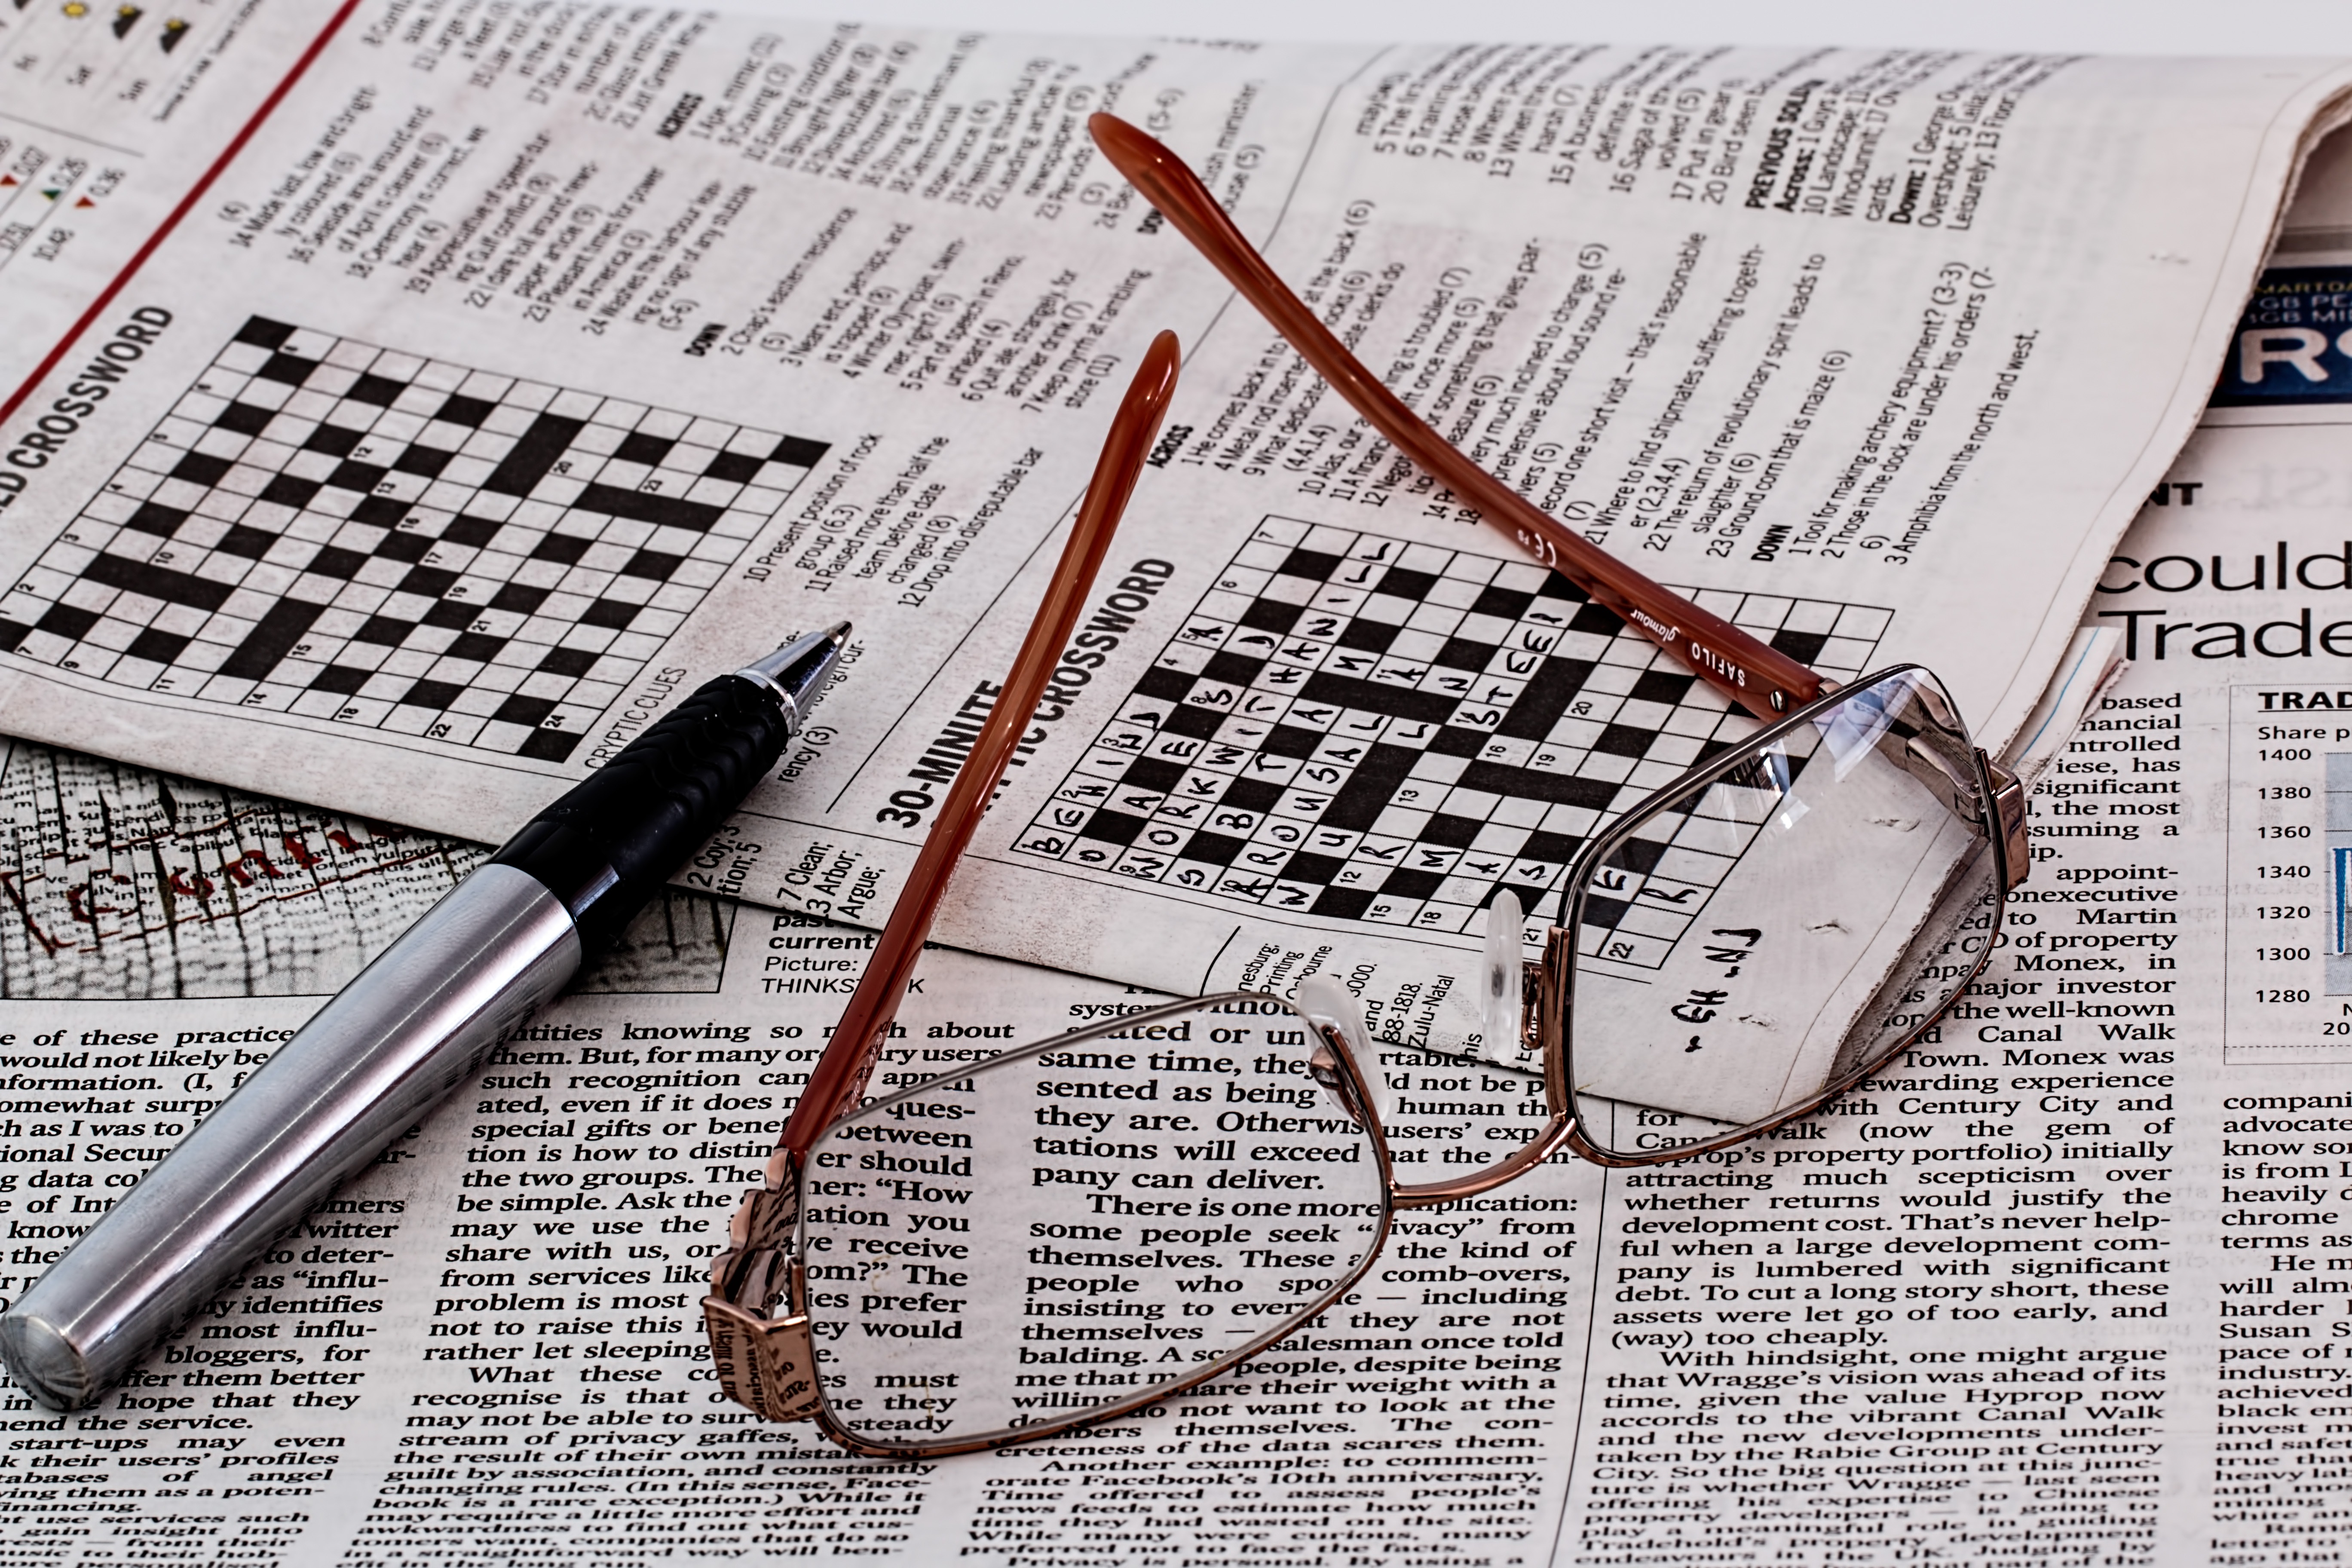
writing, pen, newspaper, line, brand, font, sketch, drawing, eyeglasses, handwriting, eyewear, document, puzzle, crossword